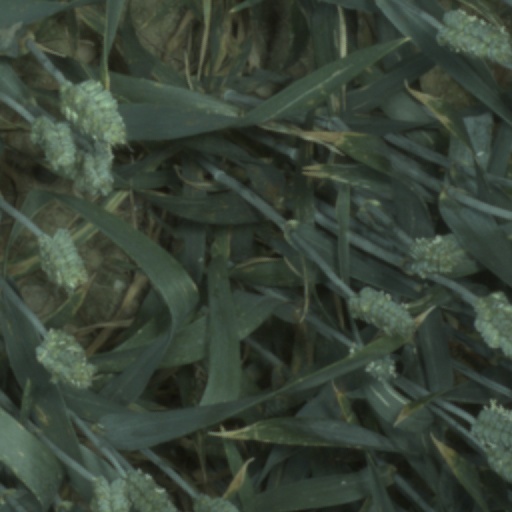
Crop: wheat